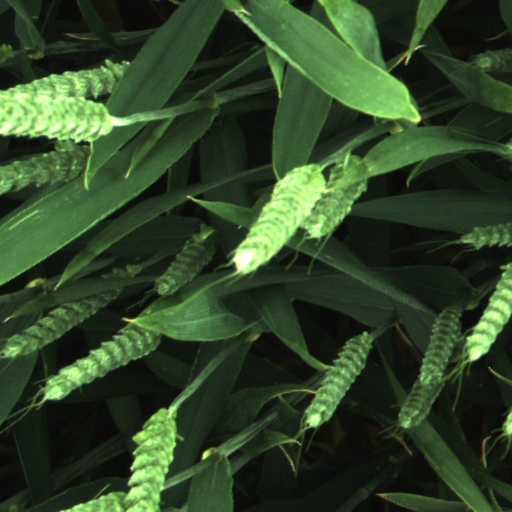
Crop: wheat